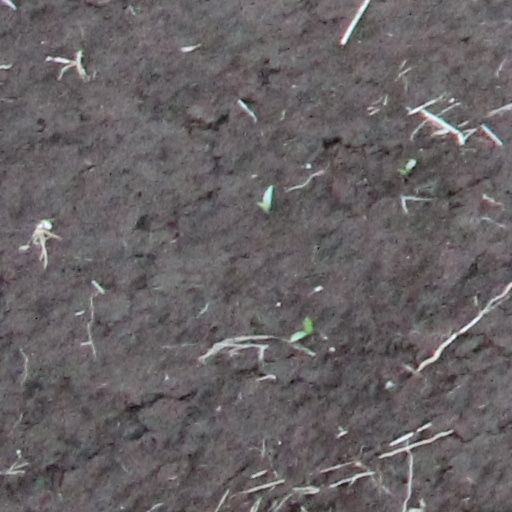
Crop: wheat